July Revolution

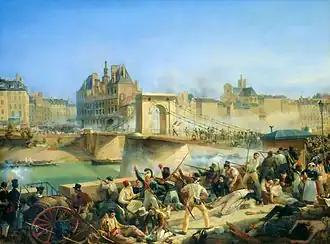
Taking of the Hôtel de Ville (revolutionaries went there in 1789, and later 1848 and 1870), by Amédée Bourgeois

Throughout the day, Paris grew quiet as the milling crowds grew larger. At 4:30 pm commanders of the troops of the First Military division of Paris and the "Garde Royale" were ordered to concentrate their troops, and guns, on the Place du Carrousel facing the Tuileries, the Place Vendôme, and the Place de la Bastille. In order to maintain order and protect gun shops from looters, military patrols throughout the city were established, strengthened, and expanded. However, no special measures were taken to protect either the arm depots or gunpowder factories. For a time, those precautions seemed premature, but at 7:00 pm, with the coming of twilight, the fighting began. "Parisians, rather than soldiers, were the aggressor. Paving stones, roof tiles, and flowerpots from the upper windows... began to rain down on the soldiers in the streets". At first, soldiers fired warning shots into the air. But before the night was over, twenty-one civilians were killed. Rioters then paraded the corpse of one of their fallen throughout the streets shouting ""Mort aux Ministres!" "À bas les aristocrates!"" ("Death to the ministers! Down with the aristocrats!")